Religion in Thailand

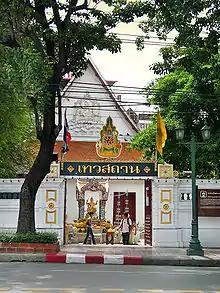
The front gate of the Devasathan, the official center of Hinduism in Bangkok.

Buddhism in Thailand is largely of the Theravada school. Over 90% of Thailand's population adheres to this school.